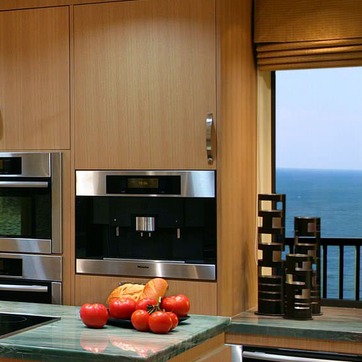
Material: metal